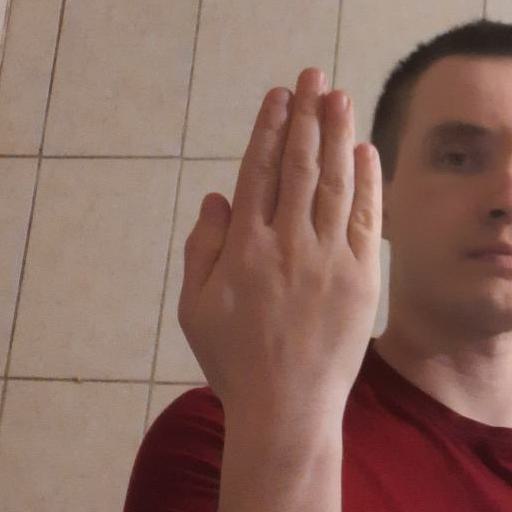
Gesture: stop_inverted